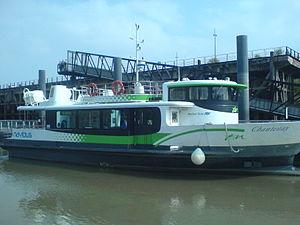
Le Navibus Chantenay accosté au ponton des chantiers de l'Île de Nantes
Navibus est un service public de transport en commun par navette fluviale sur la Loire et son affluent l'Erdre, lancé dans l'agglomération nantaise par la SEMITAN en 2005 sur le réseau TAN, puisqu'il est accessible avec les mêmes titres de transport que les autres lignes de ce réseau.
Les transports à Nantes se répartissent en transports automobiles, ferroviaires, urbains, fluviaux et aériens. La tendance est au développement des déplacements doux.
Finist'mer est un groupement maritime français privé, basé à Nantes. Finist'mer regroupe plusieurs compagnies maritimes développant depuis plusieurs années une activité de transport de passagers en milieu maritime, mais aussi en milieu fluvial.